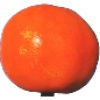
Label: clementine